Temù

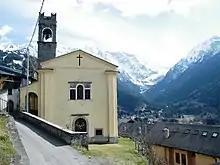
Church of the Holy Martyrs of Lecanù

Temù hosts the Museo della Guerra Bianca in Adamello (Museum of the White War in Adamello).